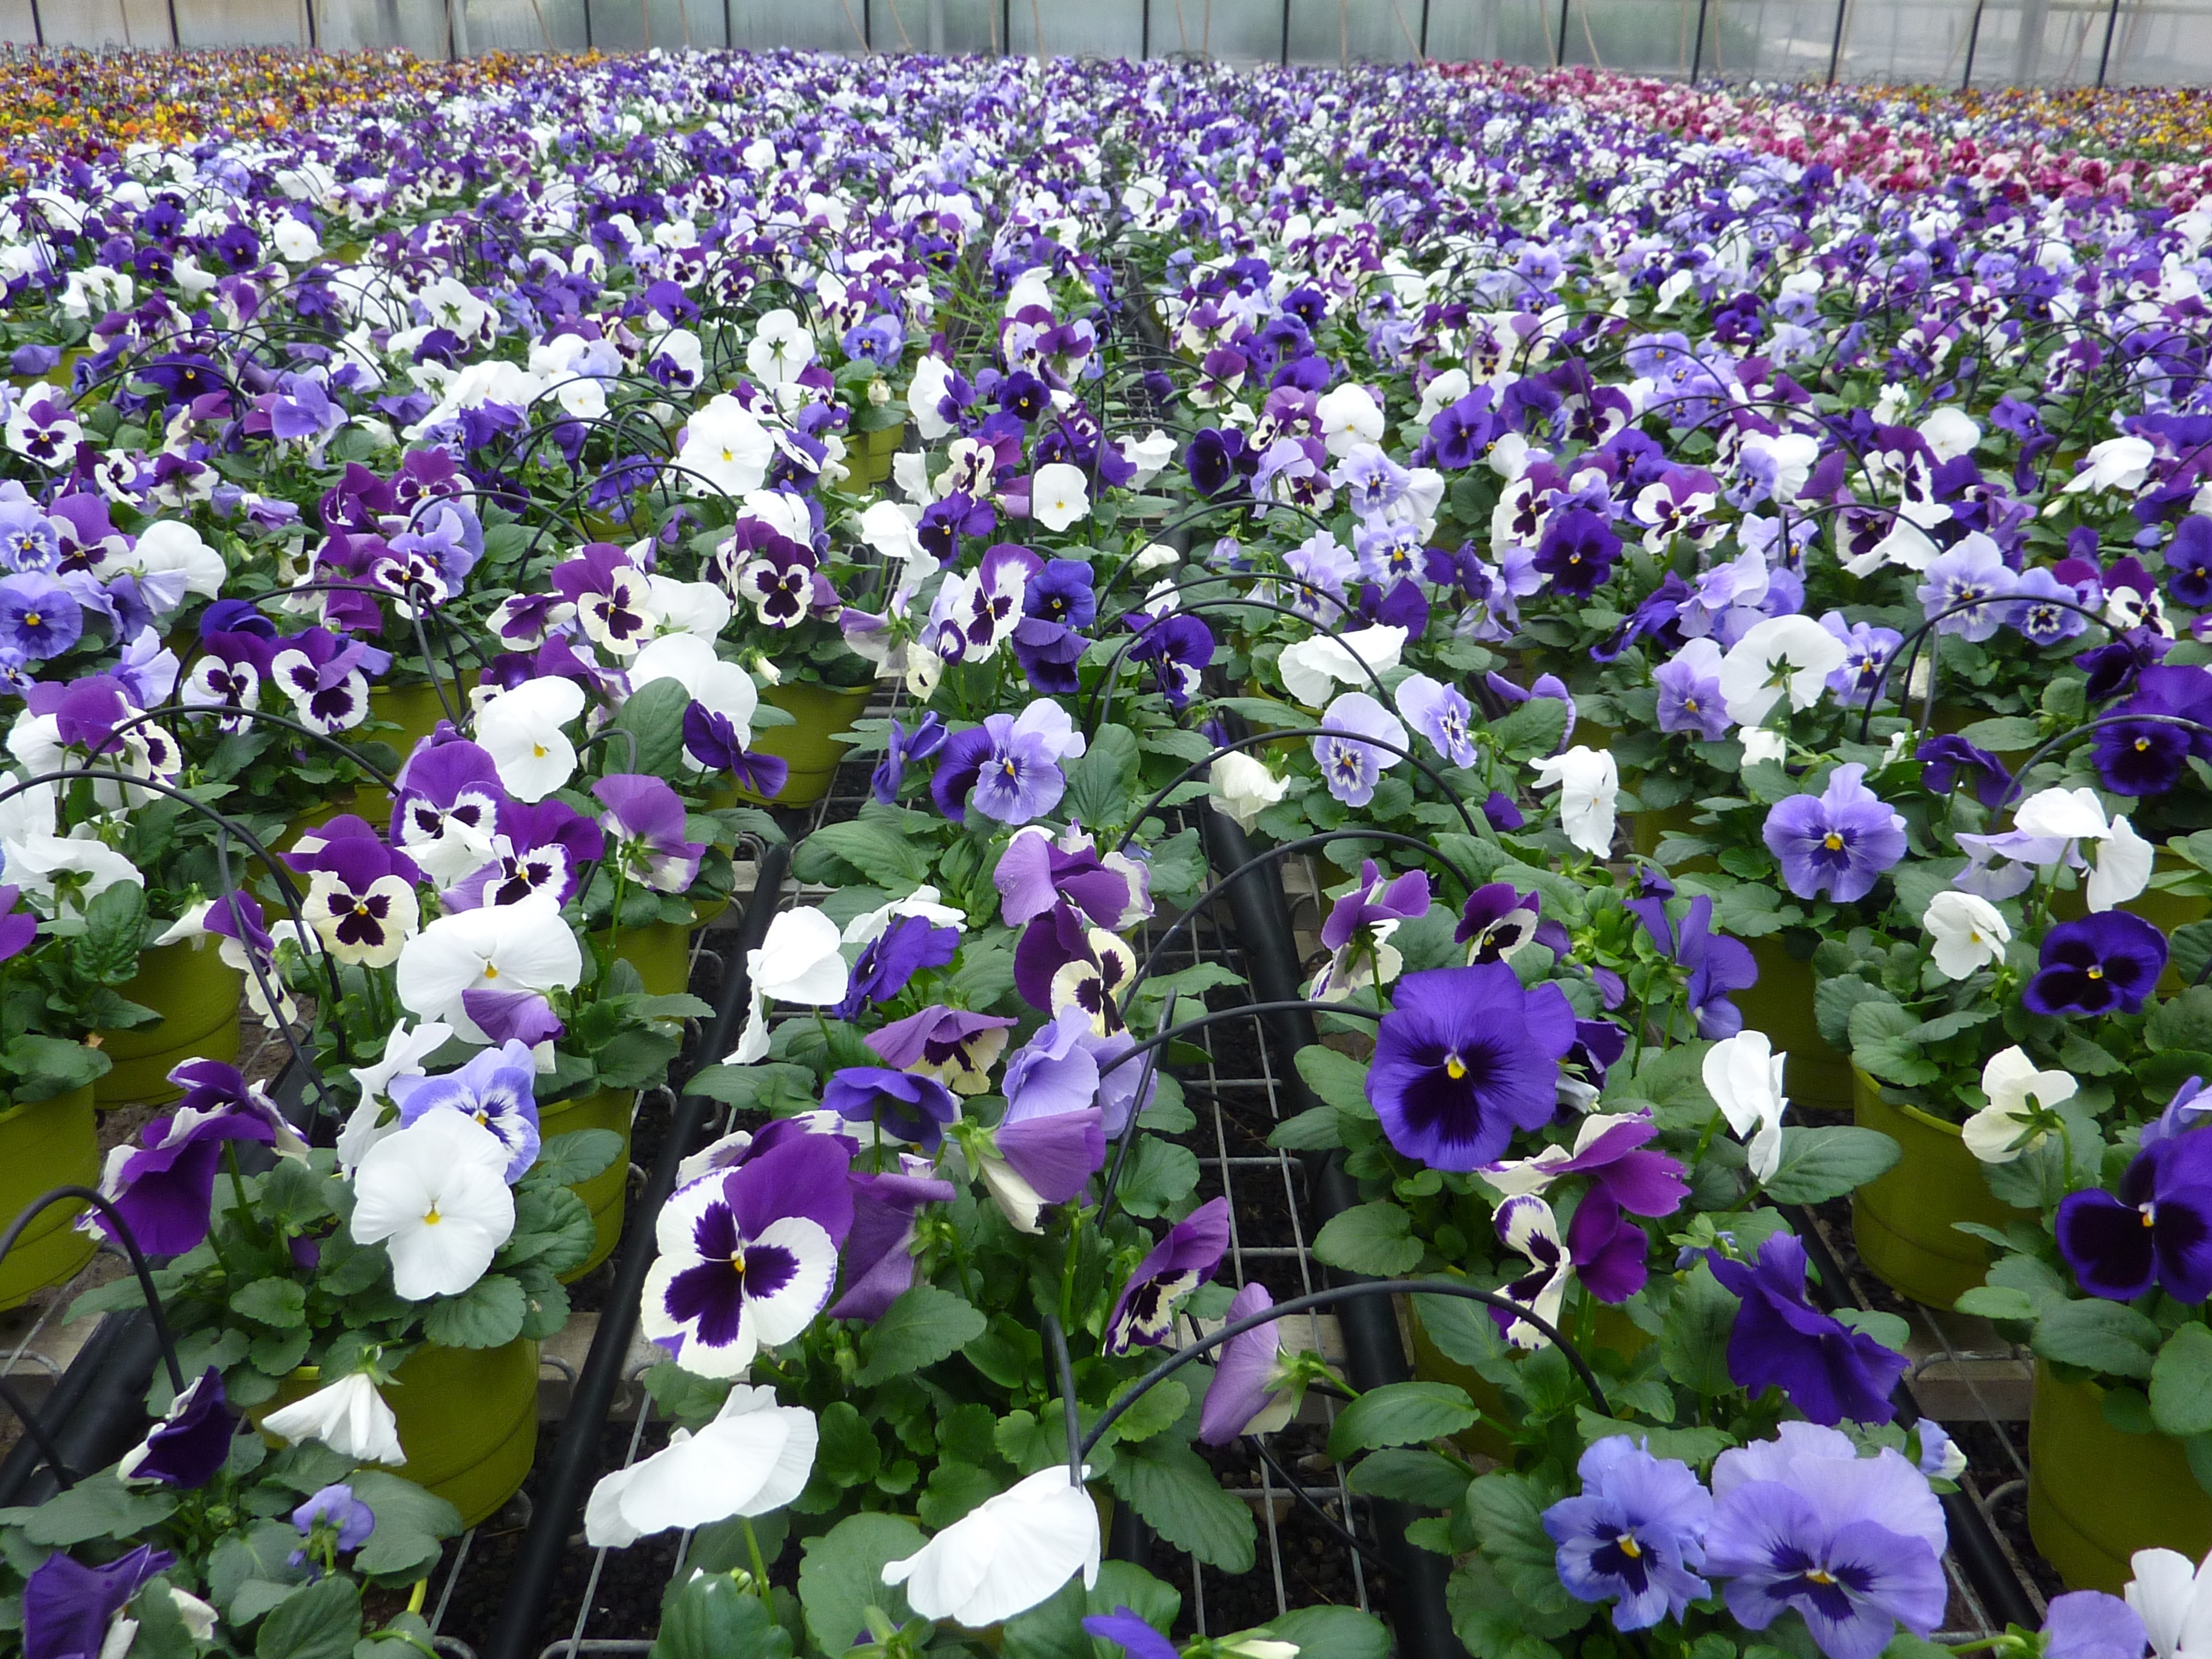
plant, flower, thinking, iris, violet, viola, pansy, flowering plant, annual plant, land plant, violet family